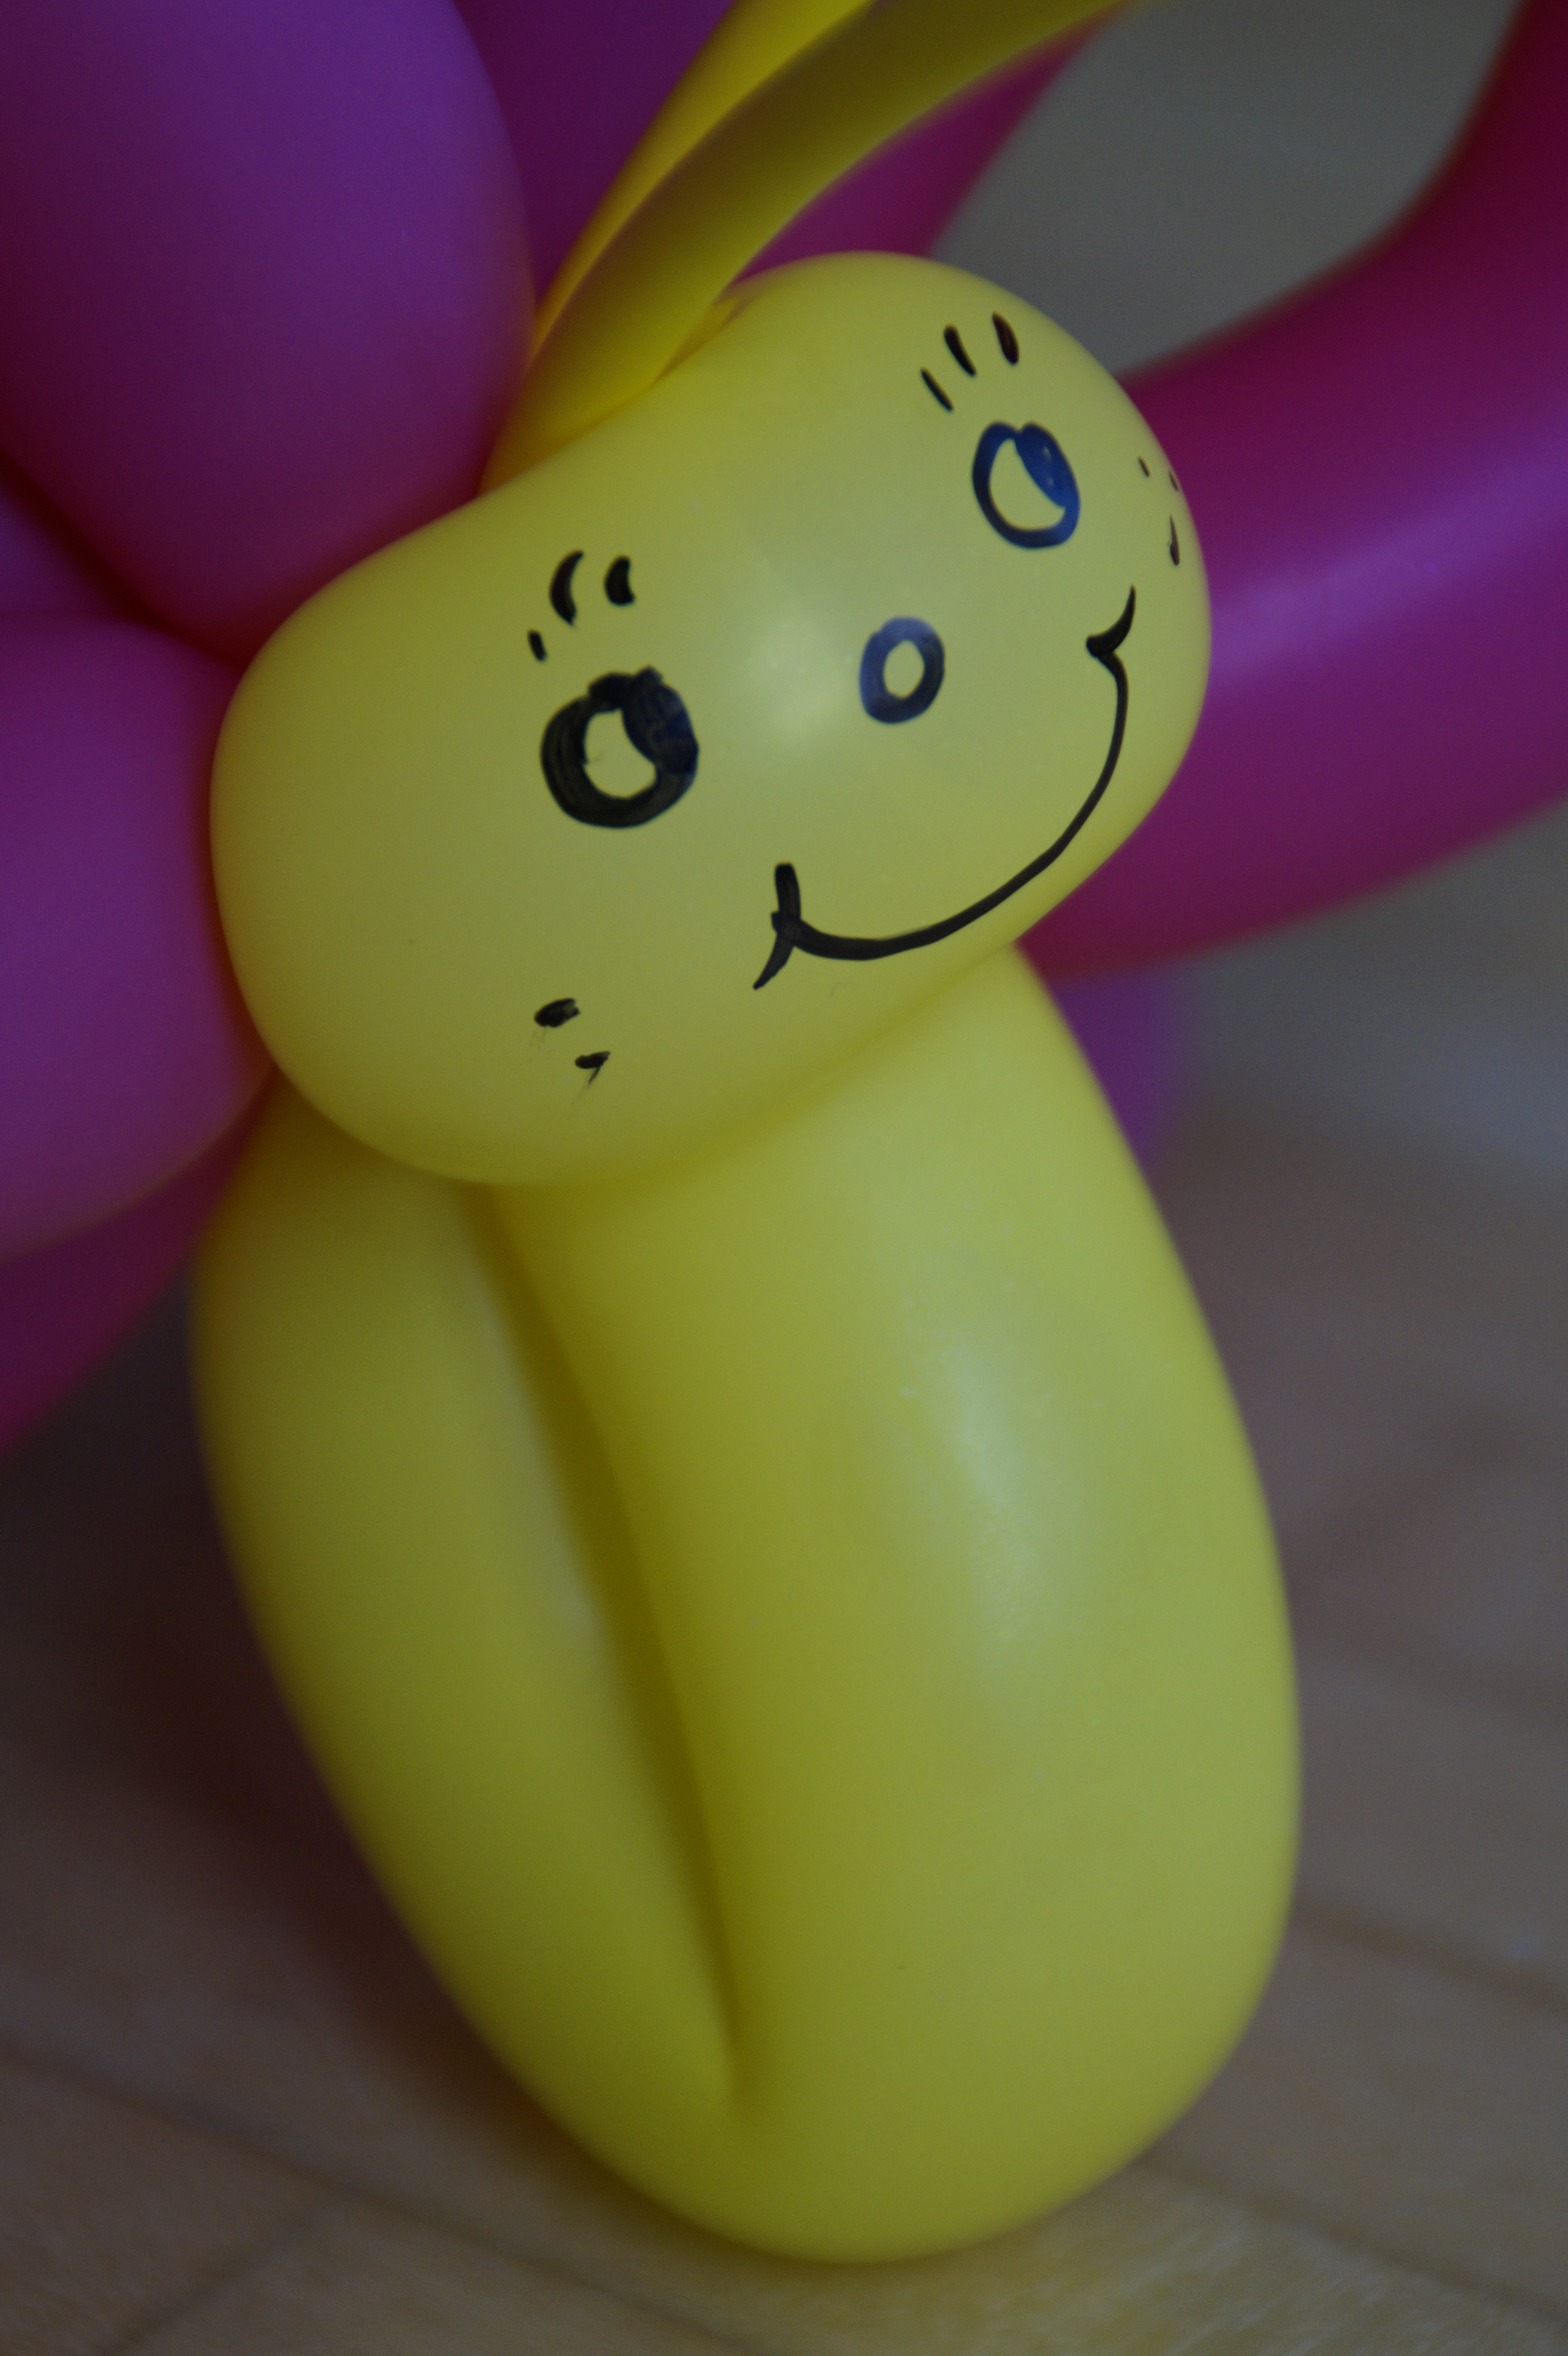
flower, balloon, celebration, food, child, butterfly, yellow, pink, dessert, toy, artwork, clown, festival, children, fun, party, fondant, sweetness, sommerfest, air balloon art, balloon knot, summer festival program